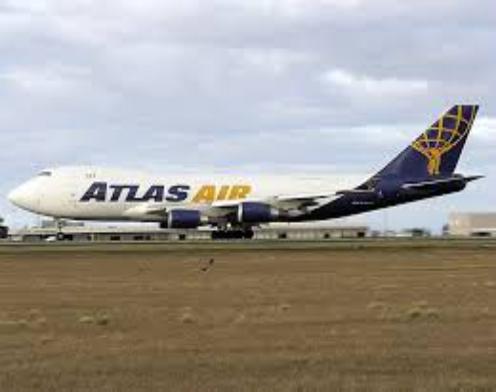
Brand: atlas air
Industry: Transportation